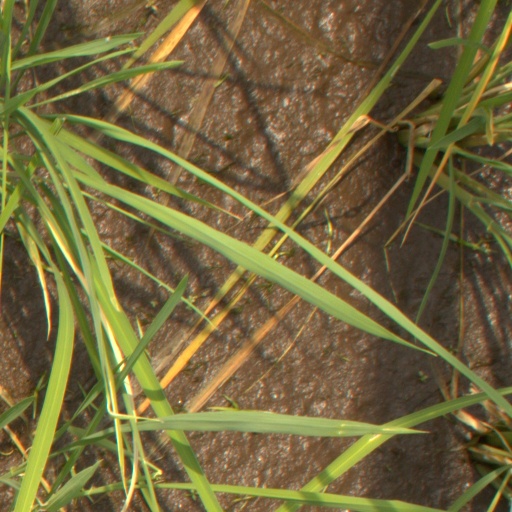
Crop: rice